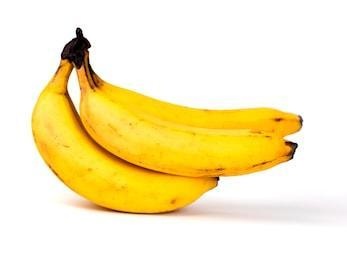
Label: banana